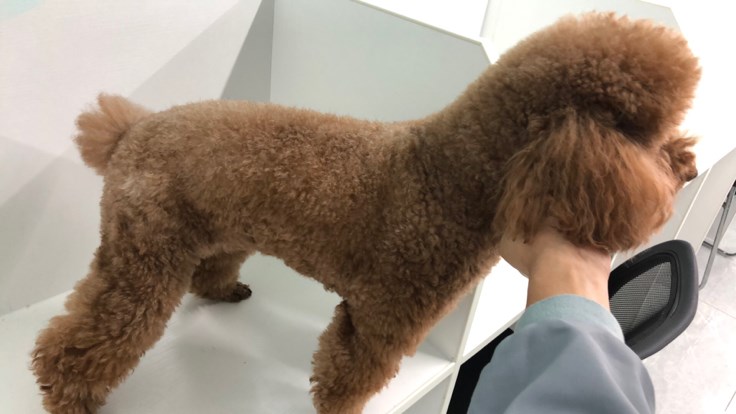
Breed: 7449-n000128-teddy